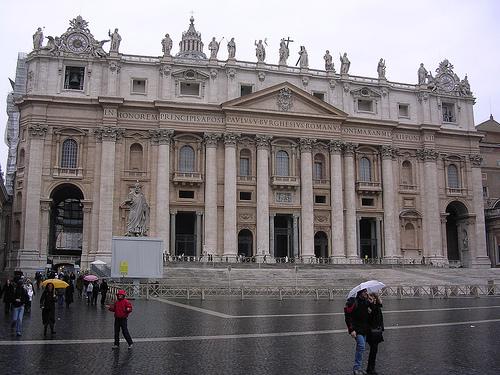
Weather: rain or strom